Paris Sciences et Lettres University

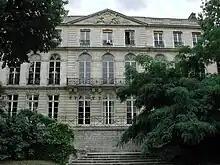
Mines ParisTech, PSL University

PSL is co-leader of the SDSN Network for France, under the initiative of the United Nations., together with Kedge Business School and Universite Cergy-Pontoise.